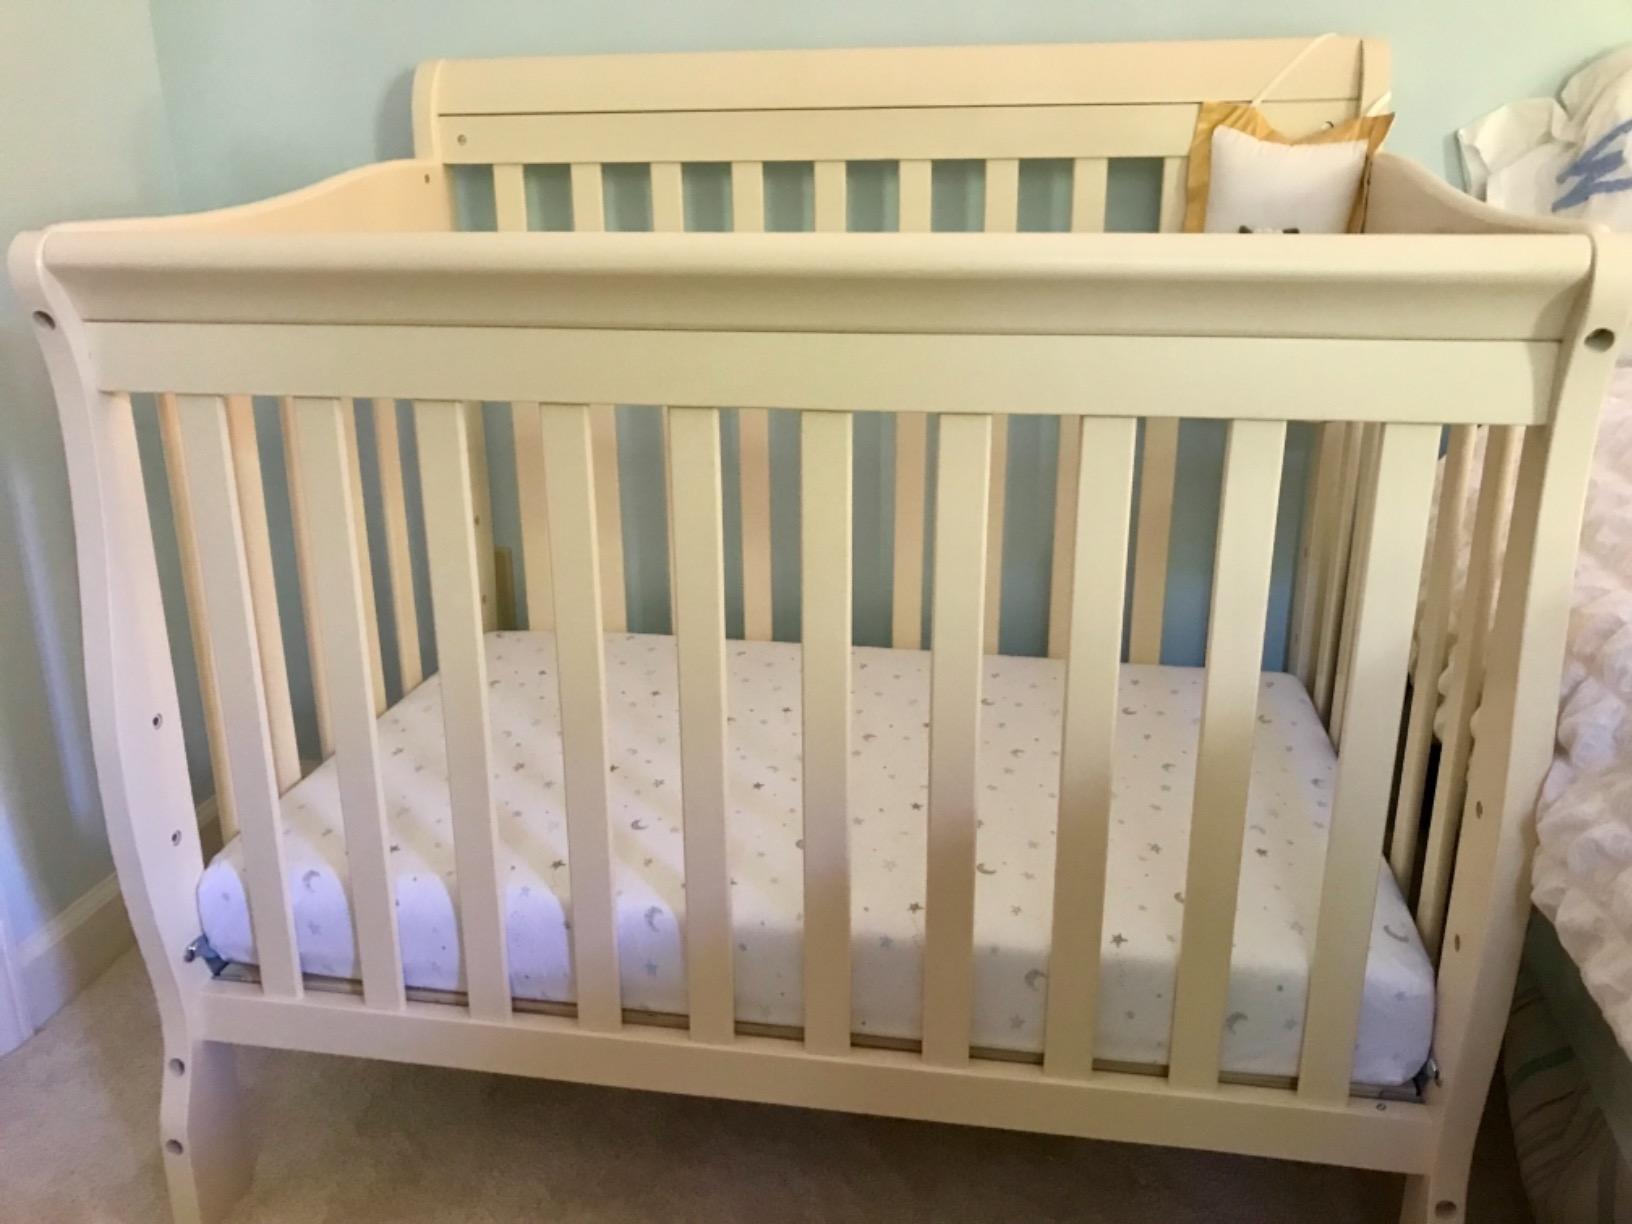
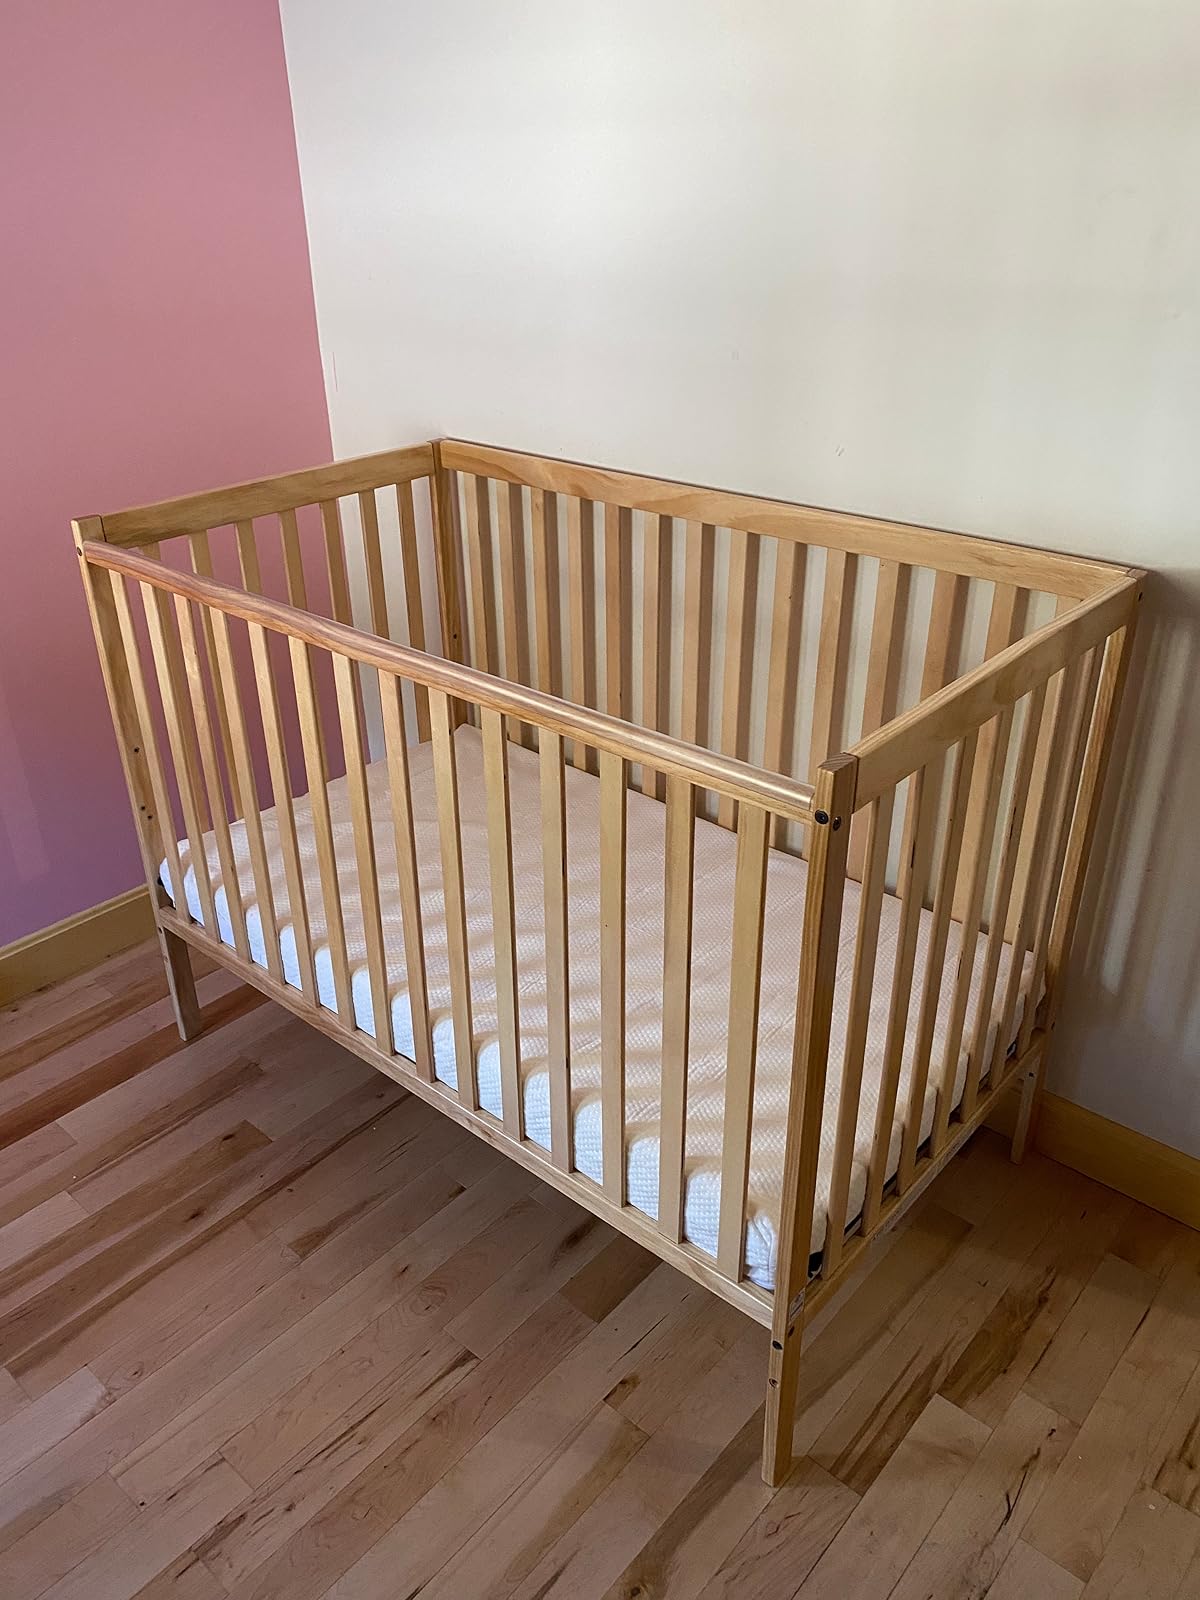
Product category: products_crib
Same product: no